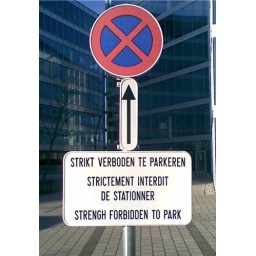
You may find this sign in front of the Sony building in the Da Vincilaan in Zaventem (Brussels). Thanks Tom :)